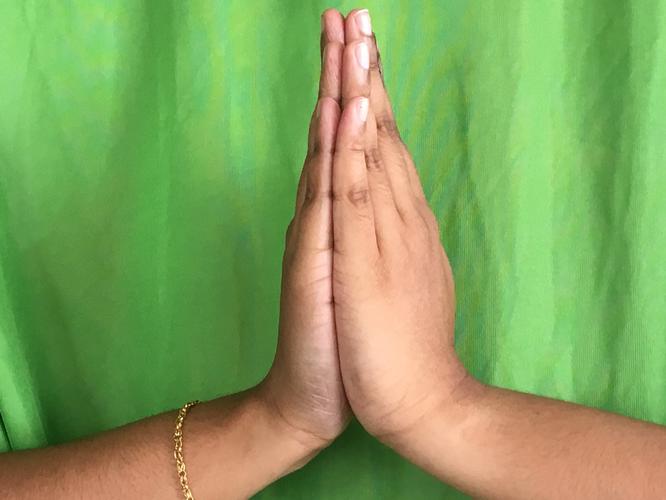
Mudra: Anjali
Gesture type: double_hand